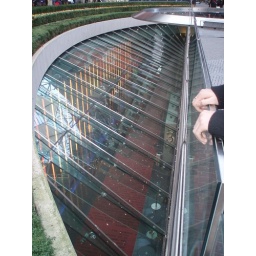
sum kind of glass roof in berlin and some rather fetching hands